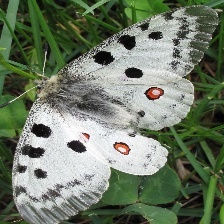
Species: APPOLLO